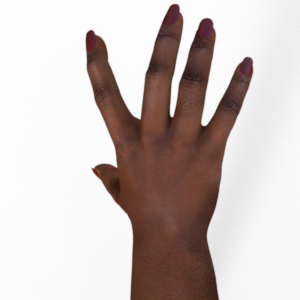
Label: paper